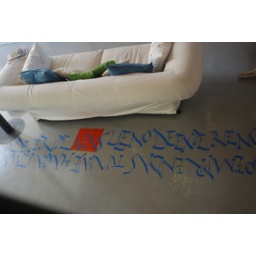
opera calligrafica su pavimento e muro in loftcalligraphy work on floor and wall